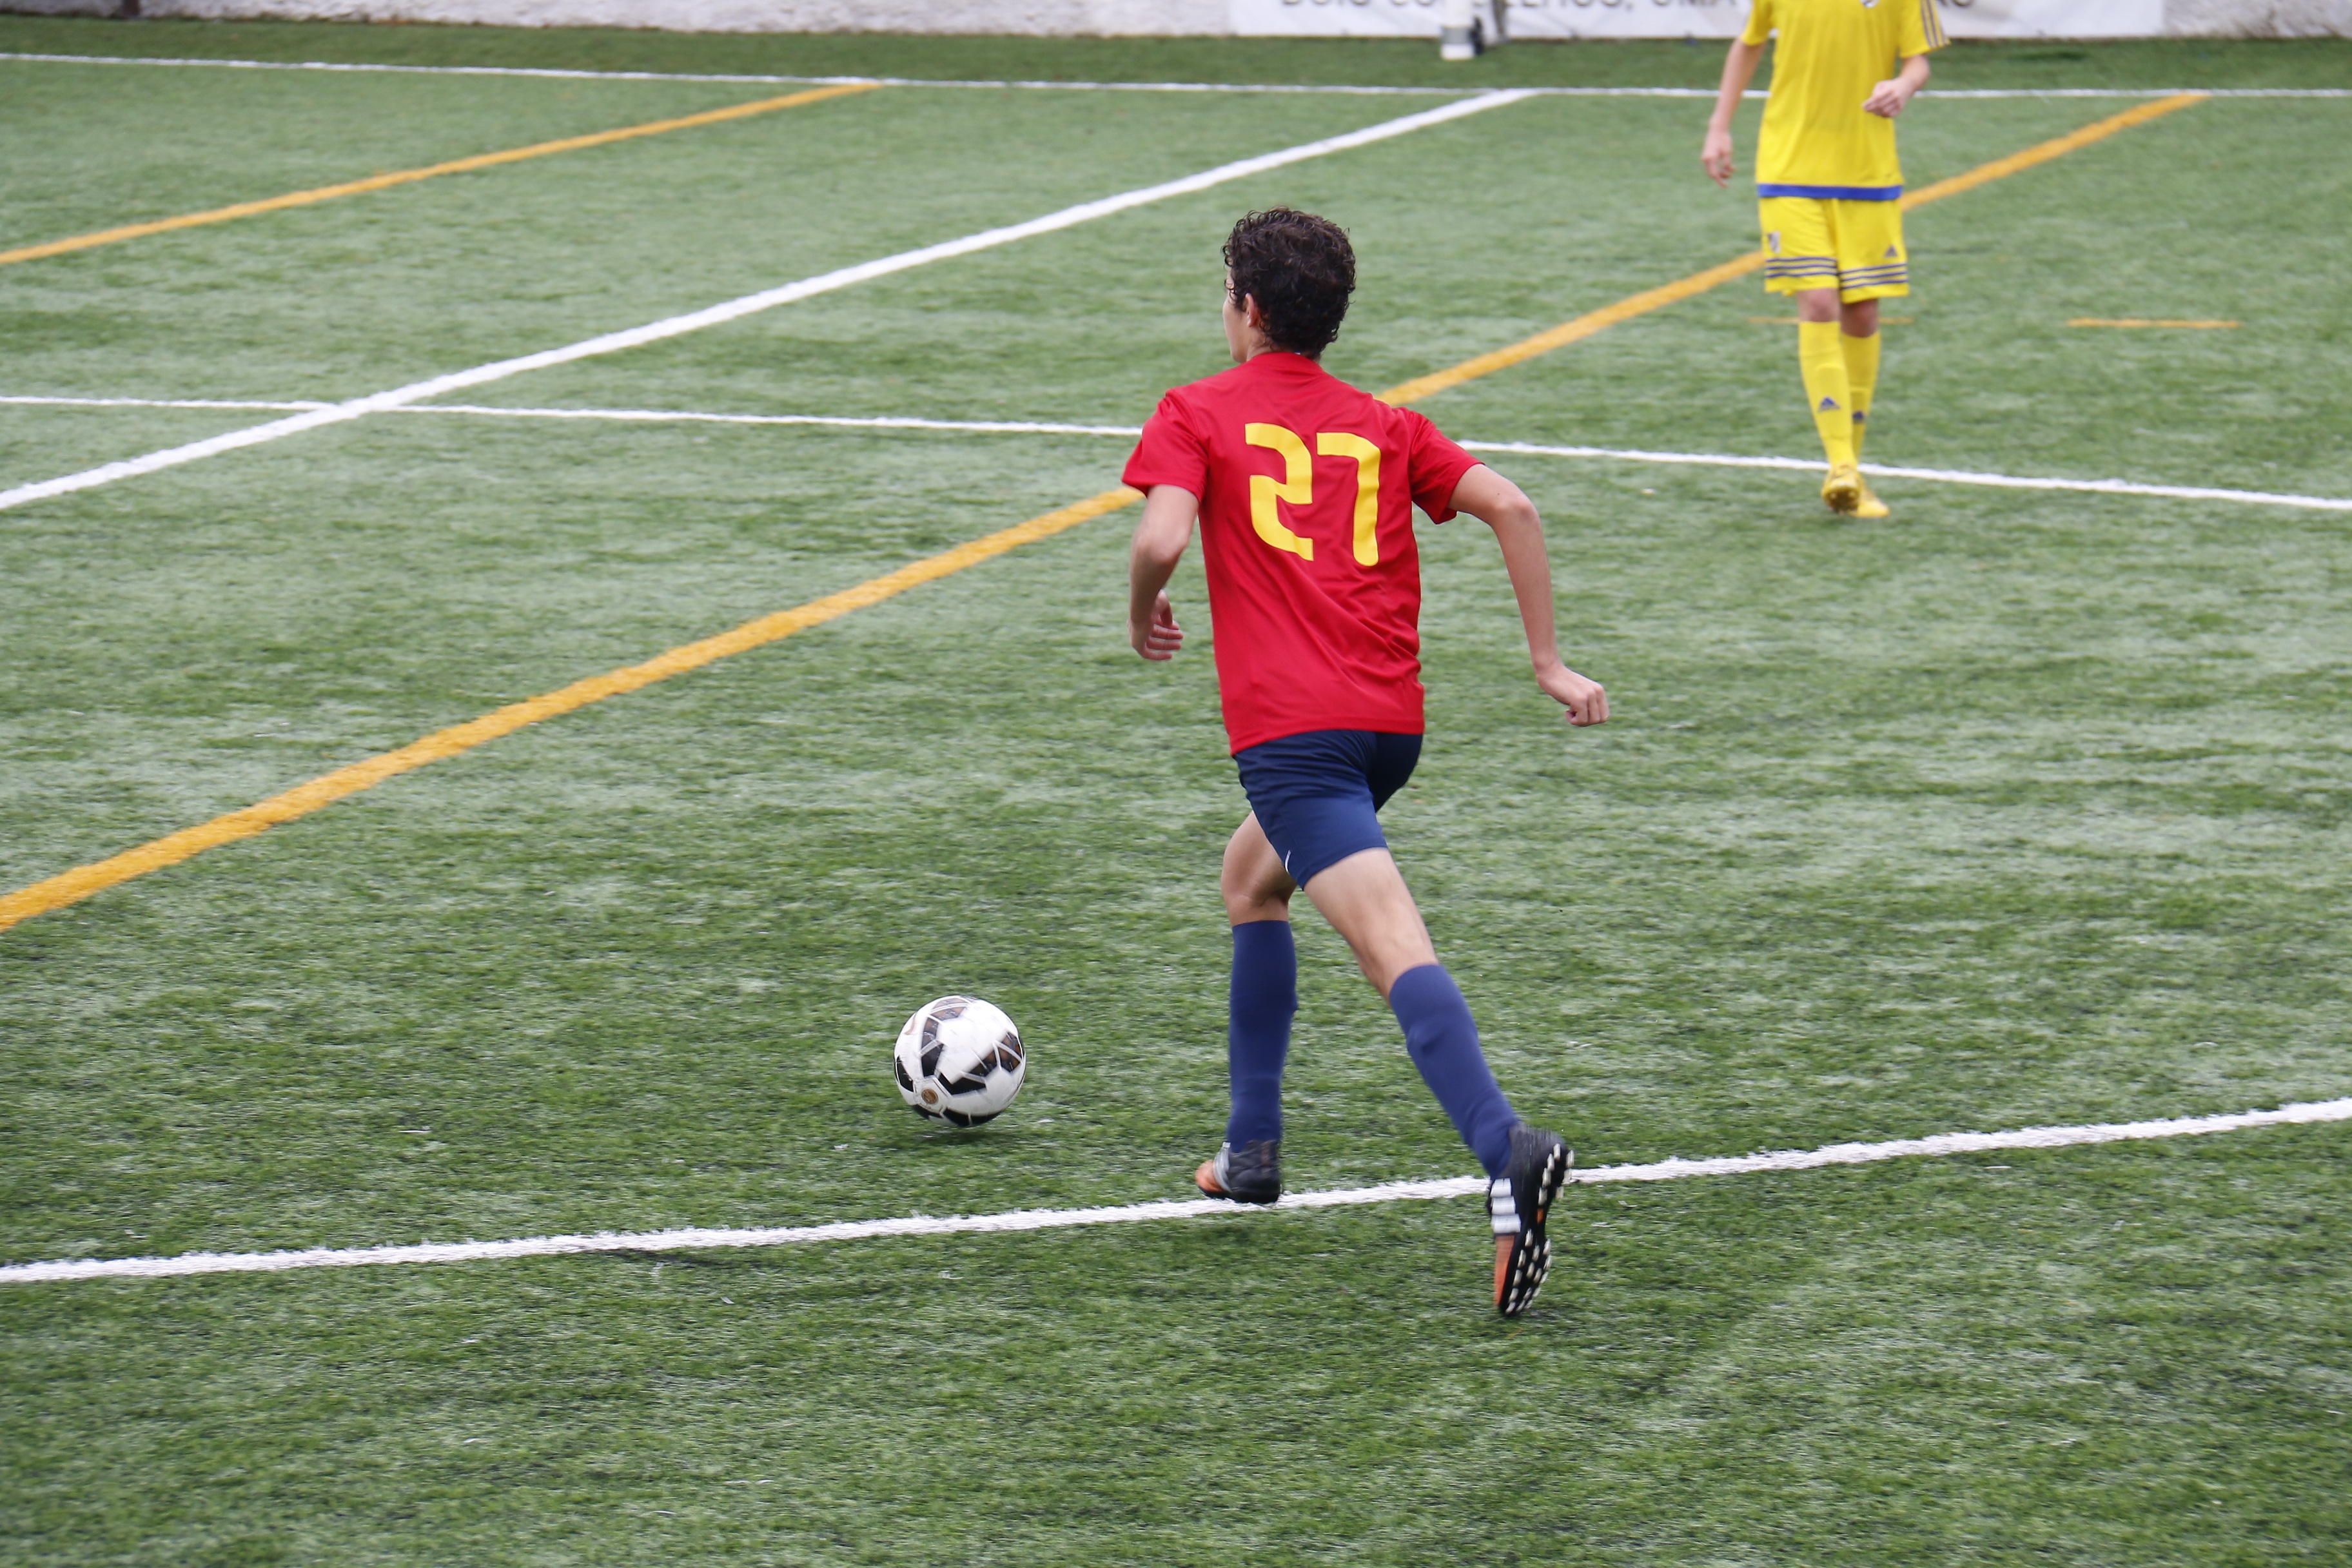
structure, sport, lawn, boot, soccer, football, stadium, player, ace, departure, sports, domain, move, ball, shot, tournament, kick, football player, ball game, ball control, team sport, football field, sport venue, soccer specific stadium, competition event, ball output